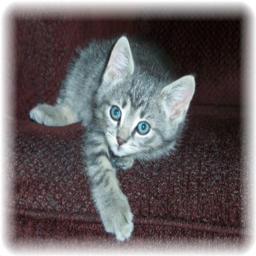
Animal: cats